George Harris, 4th Baron Harris

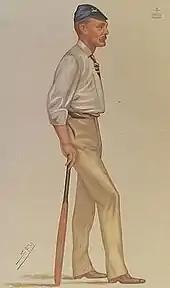
Lord Harris caricatured in "Vanity Fair".

Harris had a long association with Lord's and MCC as both player and administrator. In 1862, aged eleven, he was practising at Lord's. It was not till 1929, at the age of 78, that he played there for the last time, representing MCC "vs" Indian Gymkhana. He was President of MCC in 1895, a Trustee from 1906 to 1916 and Treasurer from 1916 to 1932. Additionally, he was at various times Chairman of both the MCC finance and cricket sub-committees. Through these offices, Harris wielded considerable power in the world of cricket and it was written of him: "No man has exercised so strong an influence on the cricket world so long..."